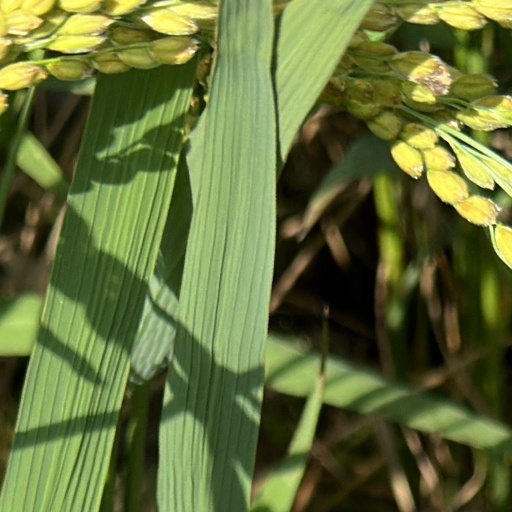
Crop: rice